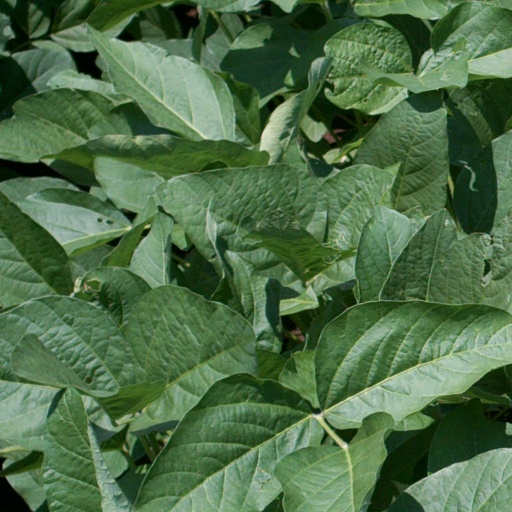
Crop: soybean